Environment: real
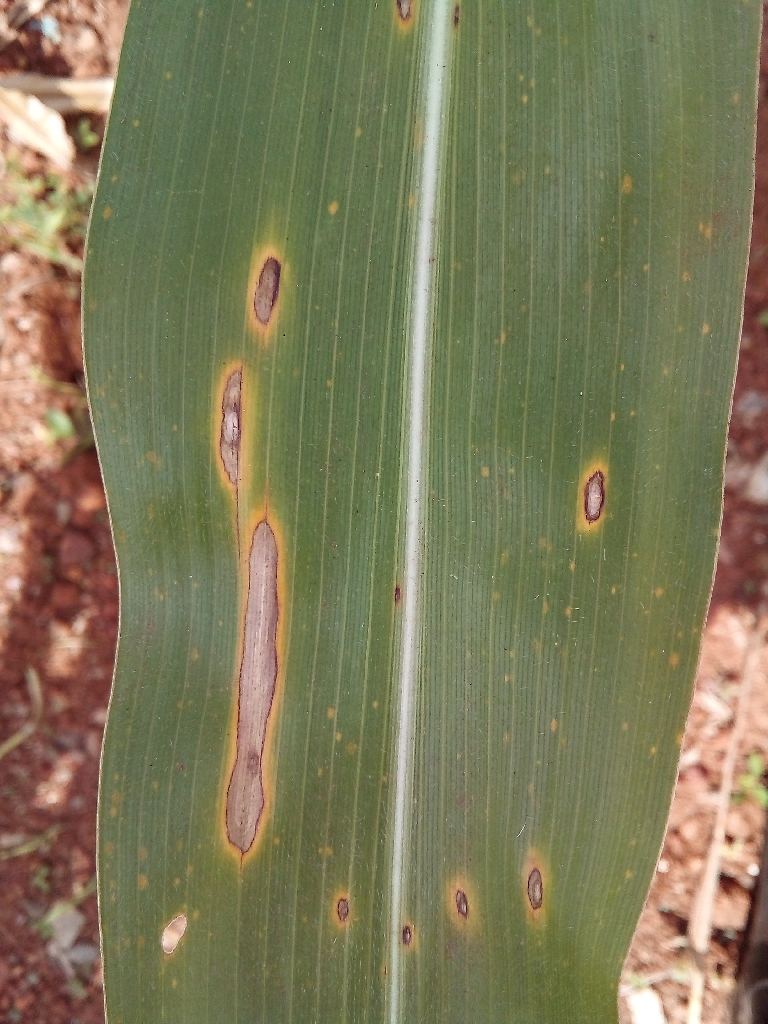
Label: northern_corn_leaf_blight